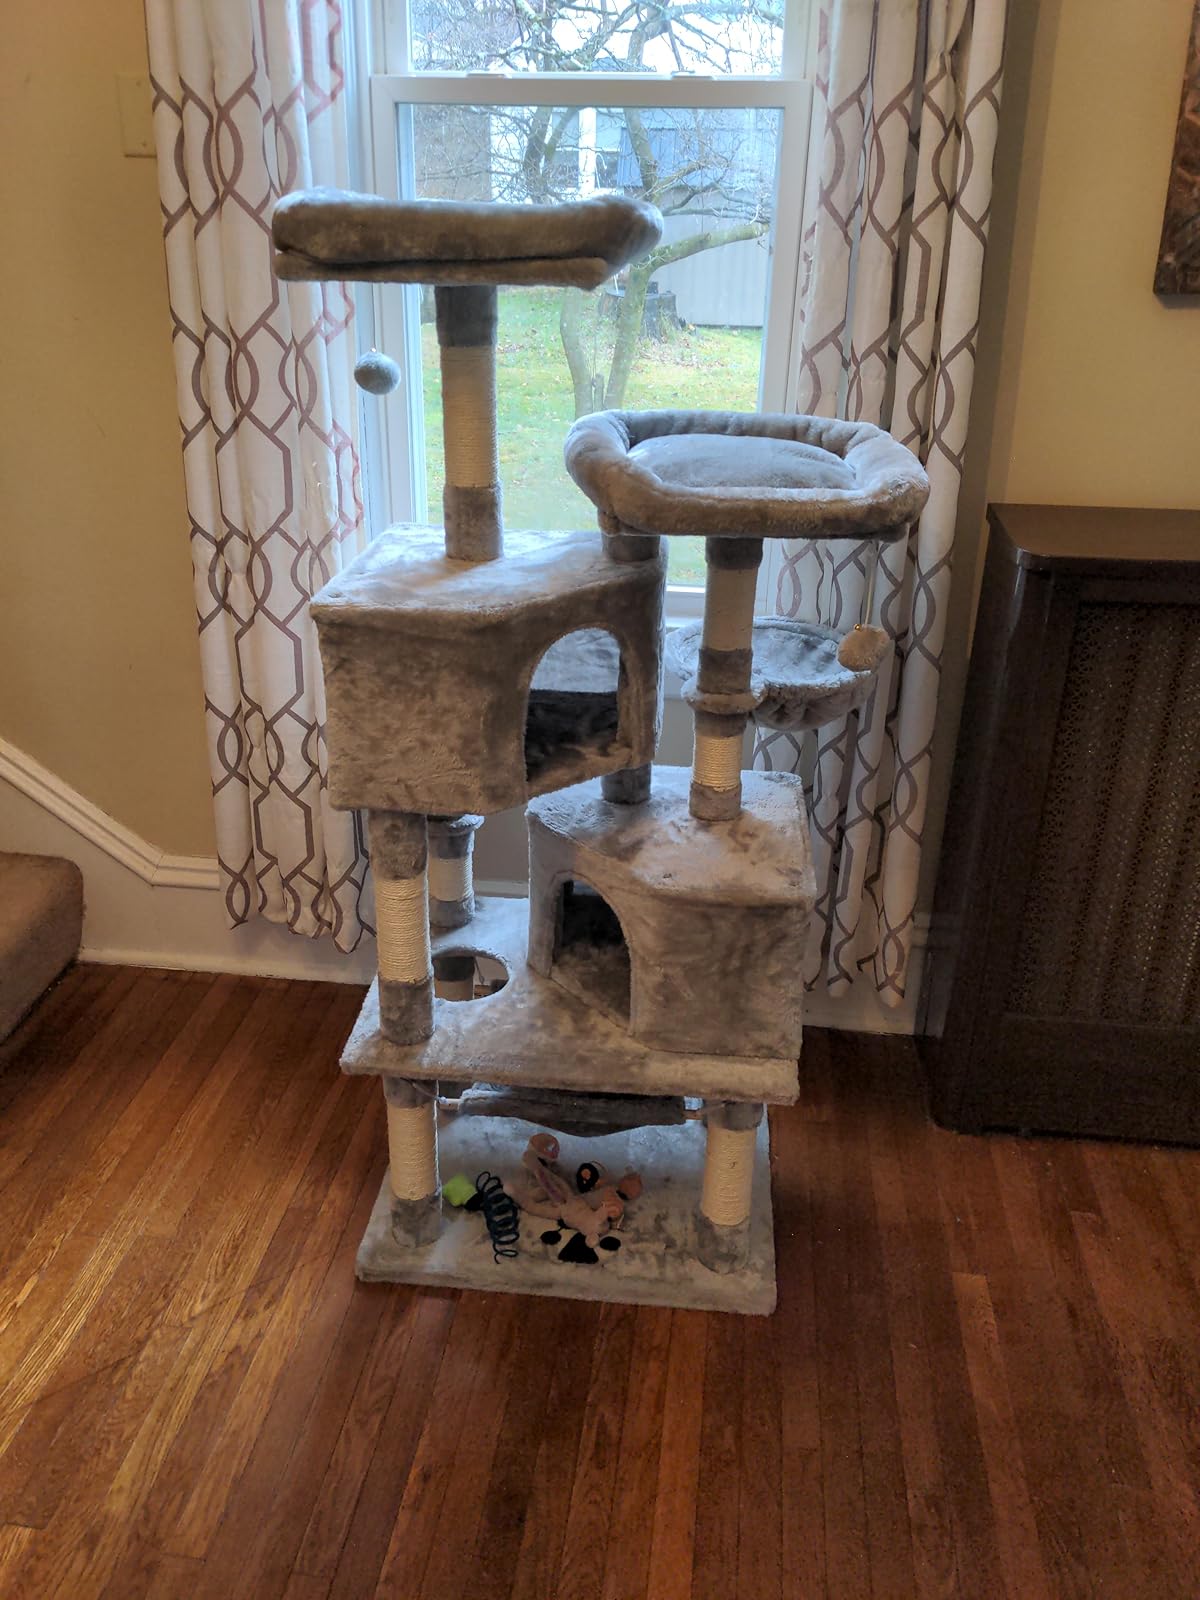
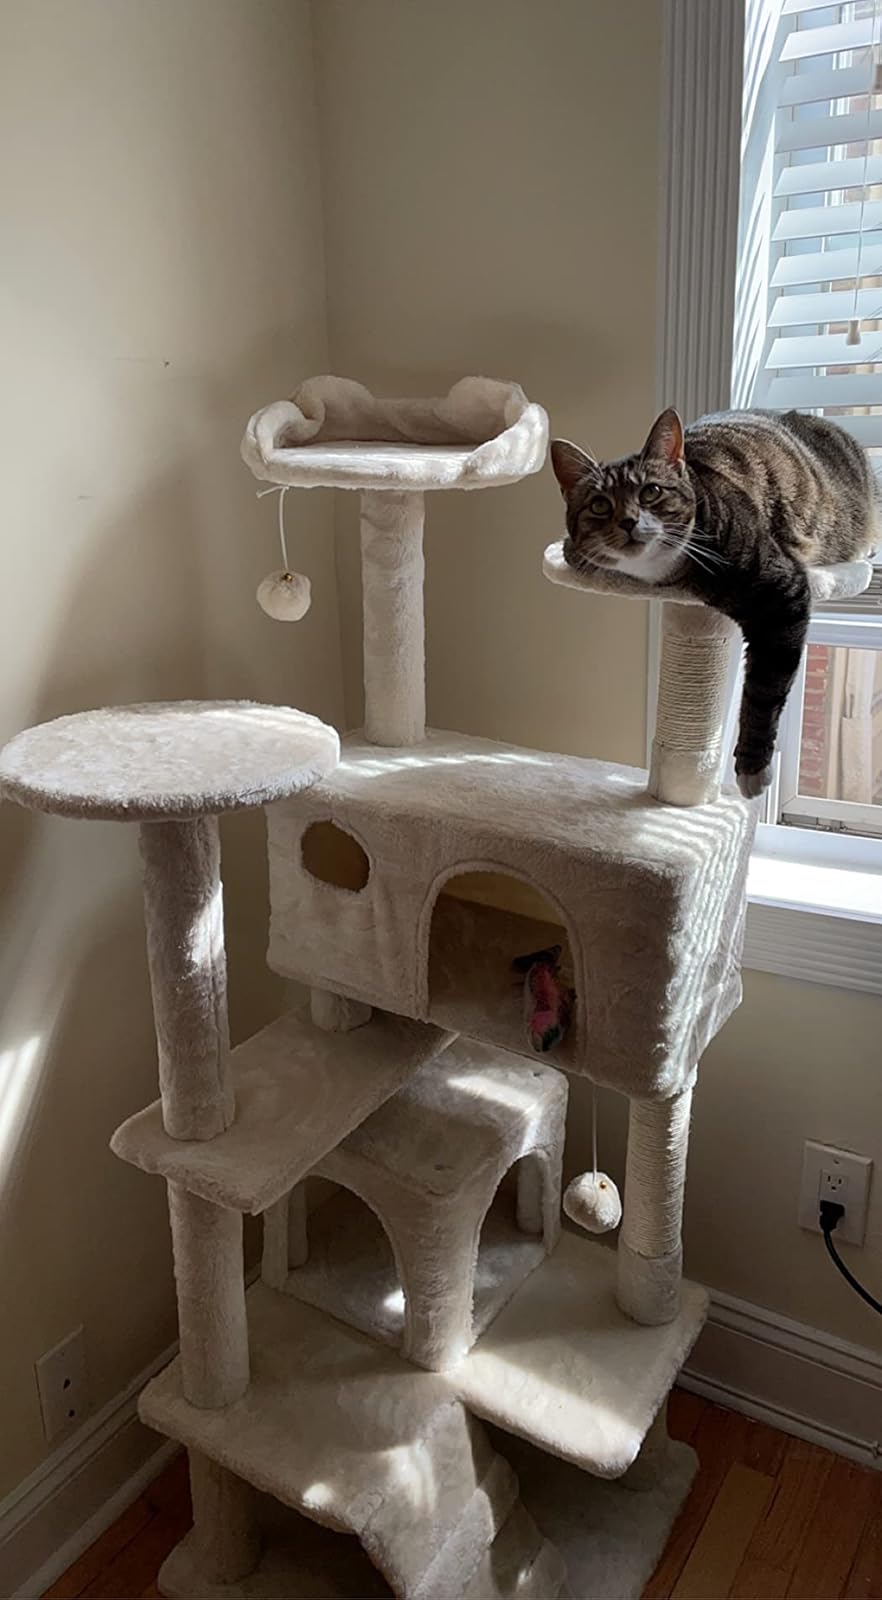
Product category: items_cat tree
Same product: no